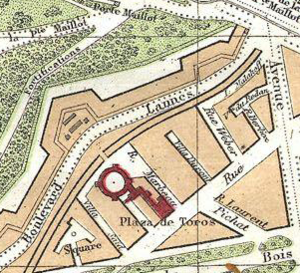
Quartier de la porte Maillot-Porte Dauphine en 1892
La rue Lalo est une voie du 16ᵉ arrondissement de Paris, en France.